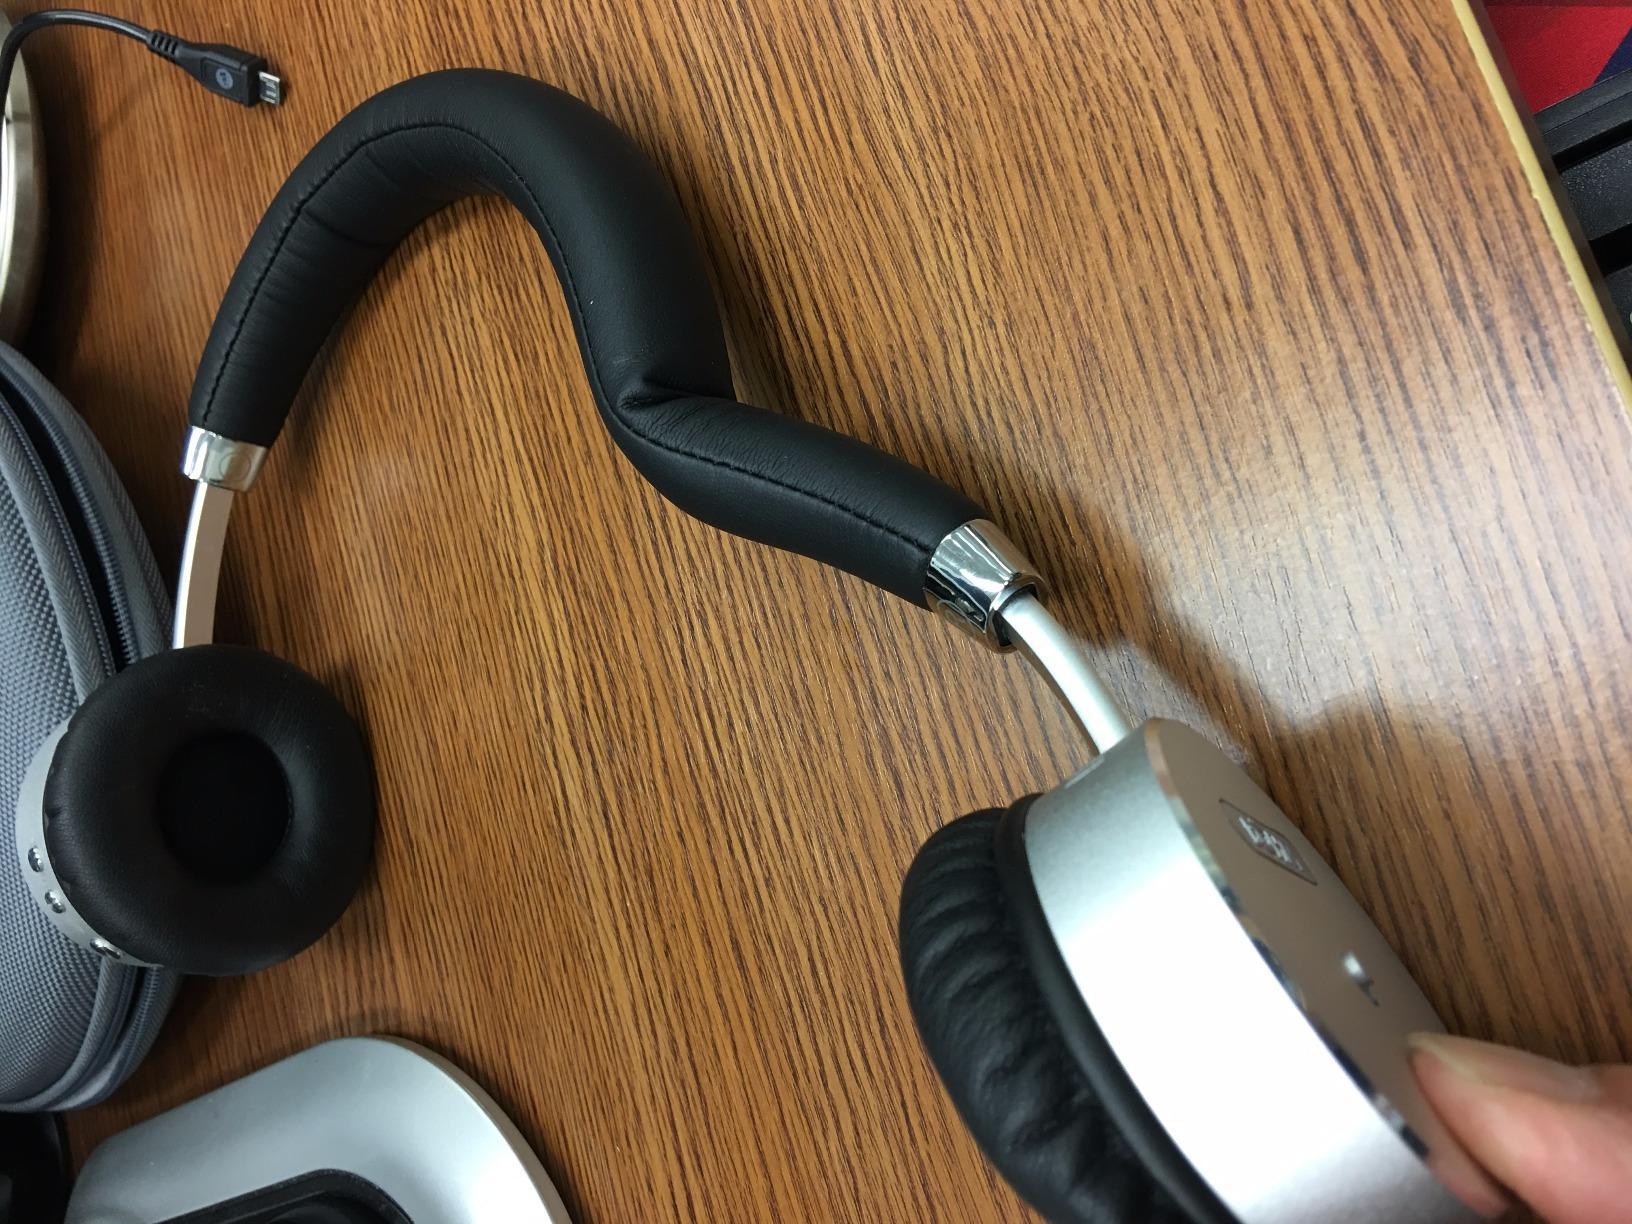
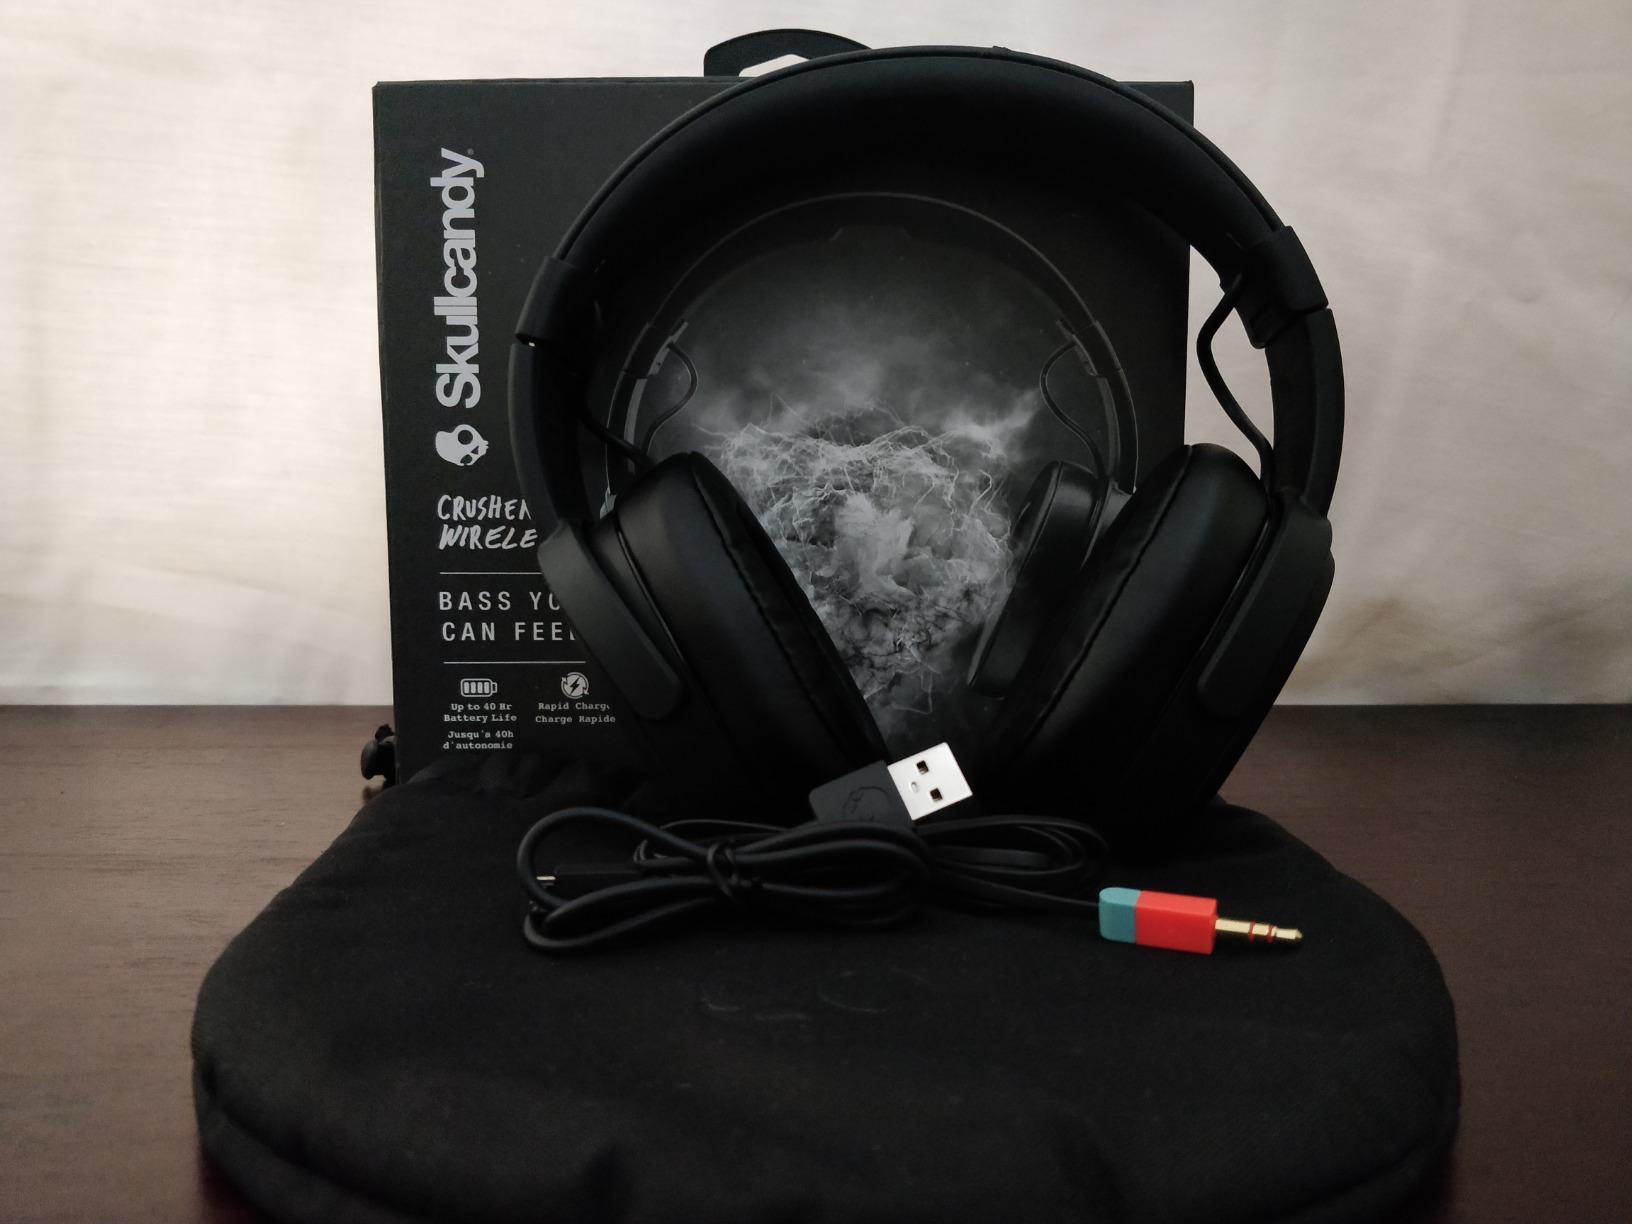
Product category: headphones
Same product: no